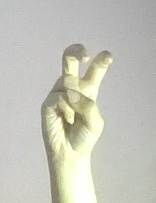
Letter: toot